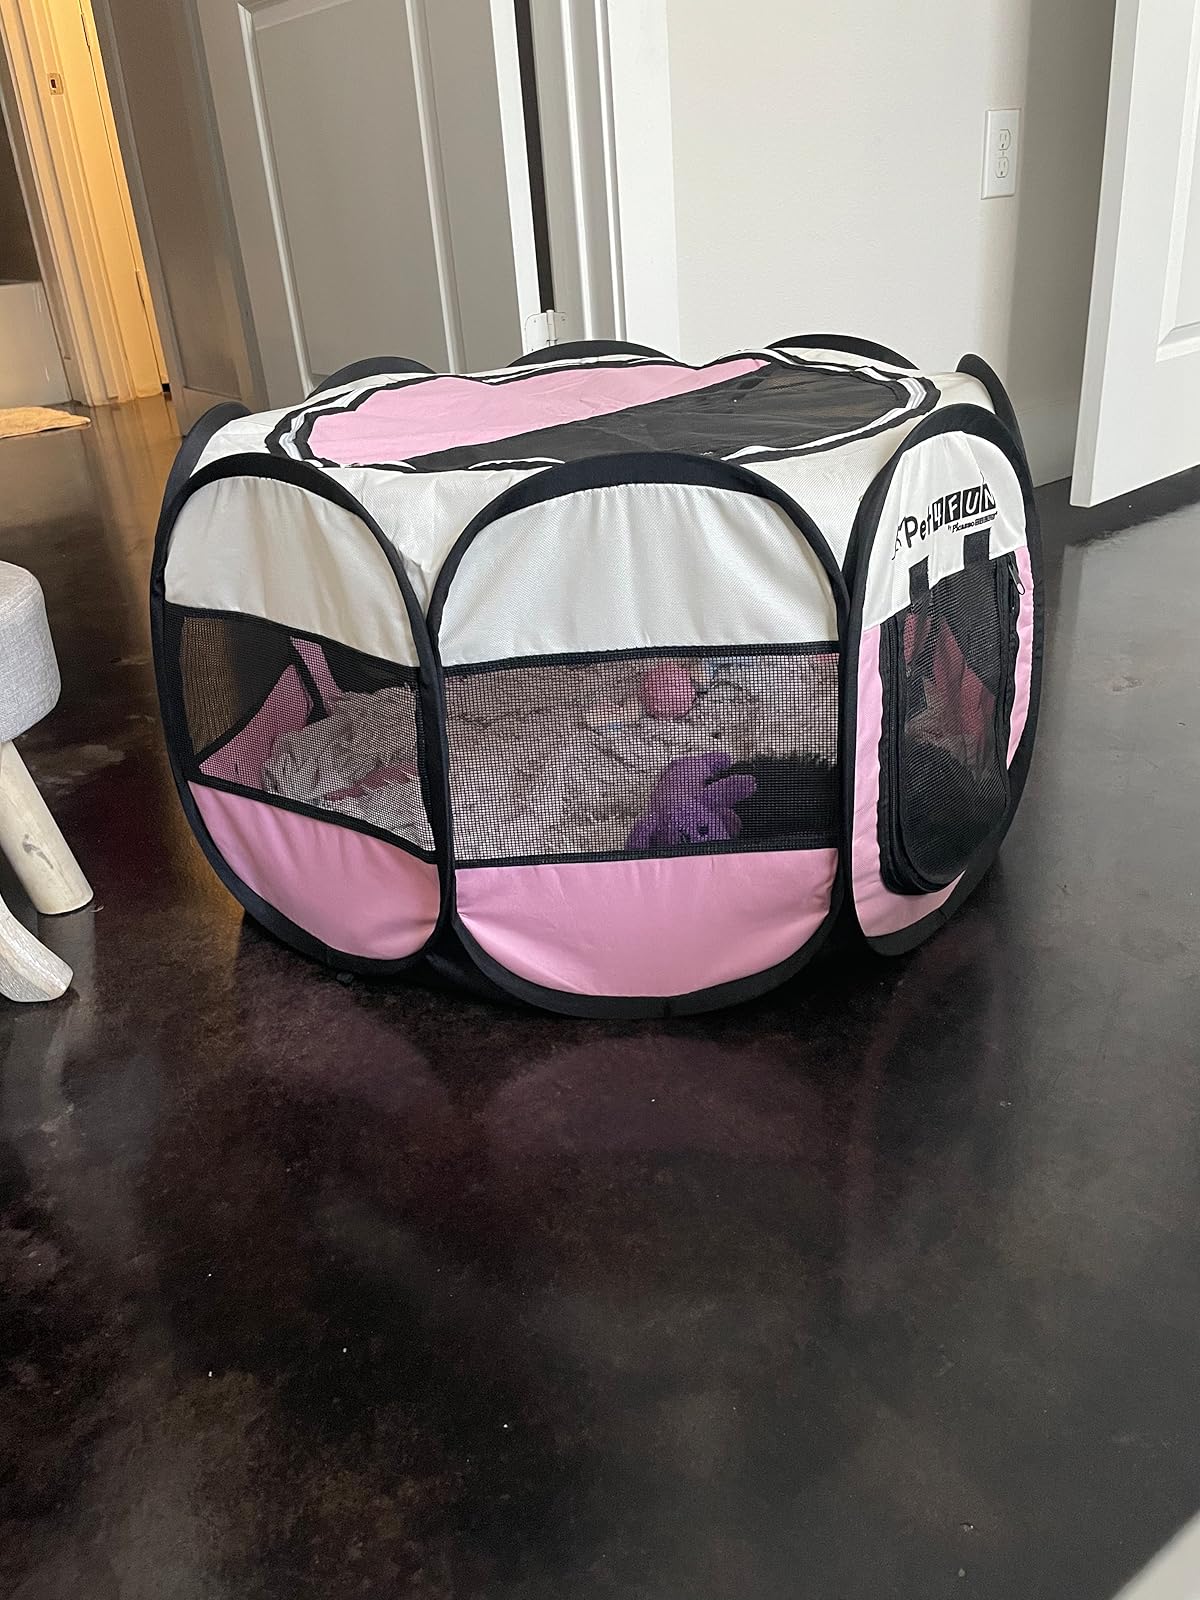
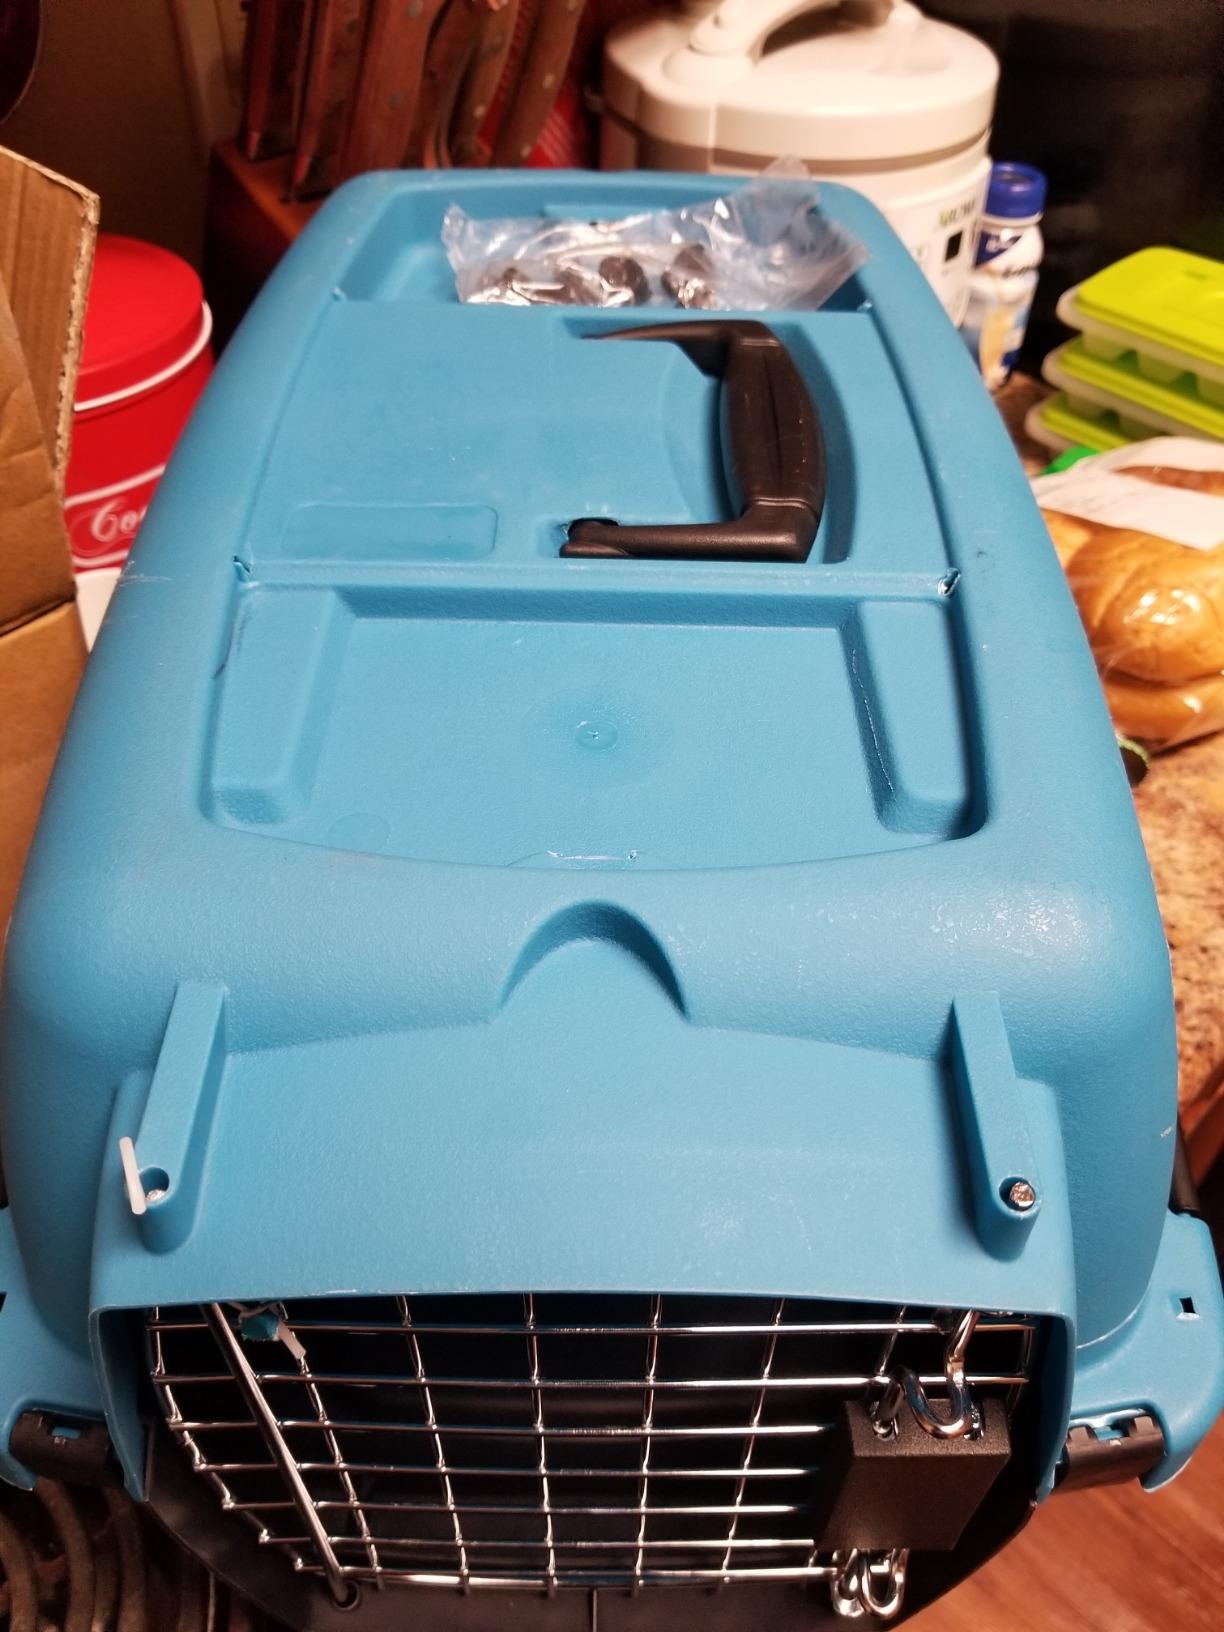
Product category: items_kennel
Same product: no